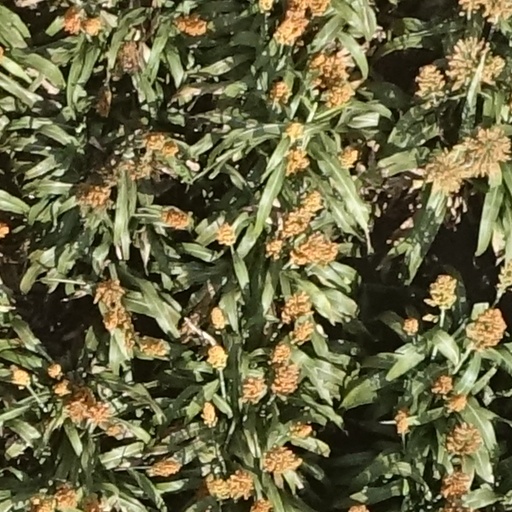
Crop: sorghum